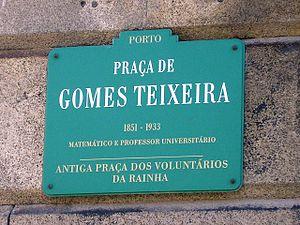
Francisco Gomes Teixeira, né le 28 janvier 1851 à São Cosmado, près de Armamar, au Portugal et mort le 8 février 1933 à Porto, est un mathématicien portugais. Il a joué un rôle important pour l’intégration du Portugal dans les mathématiques internationales. Il est l’auteur d’un traité sur les courbes en 3 volumes, qui reçut plusieurs prix.